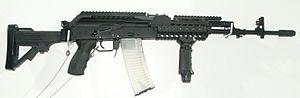
Le Kbs wz. 1996 Beryl est un fusil d'assaut polonais chambré en 5,56 x 45 mm OTAN, conçu et produit par Fabryka Broni Radom, dans la ville de Radom. Ce fusil doit remplacer l'AKMS, chambré en 7,62 x 39 mm, ainsi que le Tantal, chambré en 5,45 × 39 mm, au sein des forces armées polonaises.